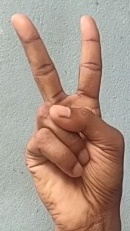
ASL sign: 2